Pannoniasaurus

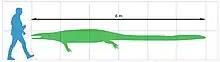
Size of "Pannoniasaurus inexpectatus" compared to human

It is difficult to estimate how the unknown girdle and limb elements of "Pannonisasaurus" may have looked. It had a primitive vertebral column, a posteriorly oriented ilium and an elongated humerus with a distal epiphysis, all most similar to aigialosaurs. These suggest that "P. inexpectatus" had an overall aigialosaur-like postcranial morphology (including plesiopelvia and plesiopedia). However, "Dallasaurus", for example, has an anteriorly oriented, hydropelvic ilium in combination with primitive-looking proximal limb elements, and therefore a flattened, derived distal limb morphology is not entirely impossible for that taxon. For "Pannoniasaurus" a primitive morphology of the complete limbs in correlation with the primitive axial skeleton and pelvis is more probable, but far from certain. It is possible that the retention of a robust sacrum, pelvis and possibly non-paddle-like limbs were used to help to propel the body forward from the bottom during prey-capture in shallow water, similar to extant crocodiles.